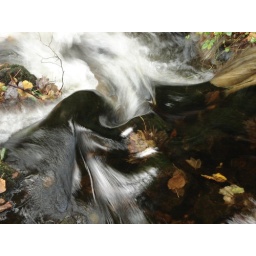
Water running over rocks by the Ness Islands, Inverness.